Lavizan

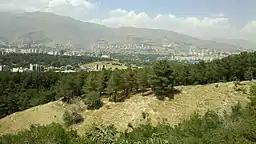
Lavizān Forest Park

Lavizān is a north-eastern neighborhood of Tehran, the capital of Iran.